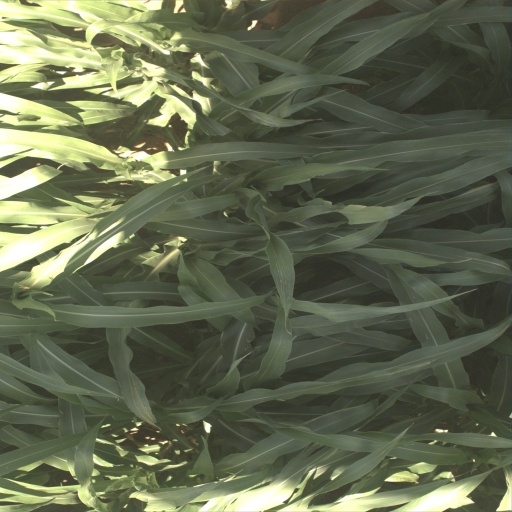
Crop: sorghum